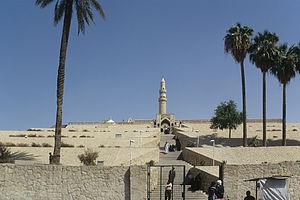
Ninive est une ancienne ville de l'Assyrie, dans le Nord de la Mésopotamie. Elle se situait sur la rive est du Tigre, au confluent du Khosr, à un emplacement aujourd'hui localisé dans les faubourgs de la ville moderne de Mossoul, en Irak, dont le centre se trouve de l'autre côté du fleuve. Les deux sites principaux de la cité sont les collines de Kuyunjik et de Nebī Yūnus.
La bataille de Mossoul a lieu lors de la seconde guerre civile irakienne. Elle débute le 6 juin 2014, par une offensive de l'État islamique en Irak et au Levant, allié à des tribus et des groupes armés sunnites, contre la ville de Mossoul, qui est prise après quatre jours de combats.